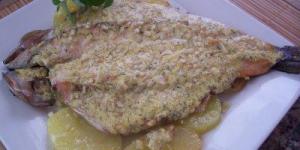
trucha con salsa de almendras